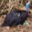
Label: bird